In Vivo (novel)

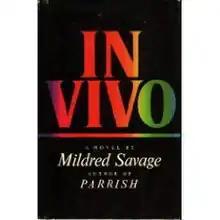
First edition

In Vivo is a 1964 novel by American writer Mildred Savage. The novel was originally published in hardback by Simon & Schuster in 1964.